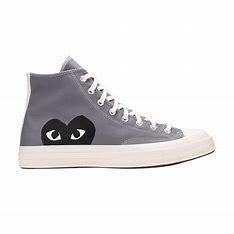
Brand: Converse
Model: Chuck Taylor All Star 70 Hi